Haydn's skull

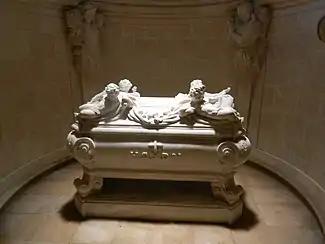
Haydn's tomb in the Bergkirche, Eisenstadt

After Rosenbaum's death in 1829, the skull passed from hand to hand. Rosenbaum had willed the skull to Peter, who gave it to his physician Karl Heller, from whom it went to a Professor Rokitansky, who in 1895 gave it to the Vienna Gesellschaft der Musikfreunde (Society of the Friends of Music). The musicologist Karl Geiringer, who worked at the Society before the advent of Hitler, would on occasion proudly bring out the relic and show it to visitors.